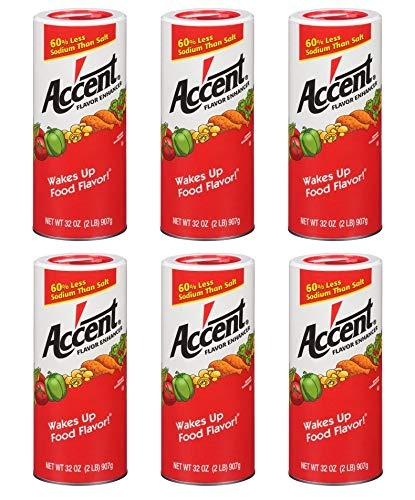
Item Name: Accent Flavor Enhancer - 2 lb. canister by Accent [Foods] (Pack of 6)
Bullet Point 1: 60% less sodium than salt
Bullet Point 2: Wakes up food flavor
Bullet Point 3: Ideal for meats, poultry, vegetables, soups and salads
Bullet Point 4: Monosodium glutamate imparts an umami flavor
Bullet Point 5: Kosher | 32 oz of low-salt flavor enhancer per shaker
Product Description: The Accent Flavor Enhancer Shaker wakes up your meals. With 60% less sodium than salt, this product makes meats, poultry, vegetables, soups and salads more savory and delicious. The food flavor enhancer will give your food an umami flavor. The powder mixes well with a variety of food and is ideal for use in Asian and other cuisines. Just 0.5 tsp seasons 1 lb of meat or four to six servings of other dishes.
Value: 32.0
Unit: Fl Oz

Price: 98.75